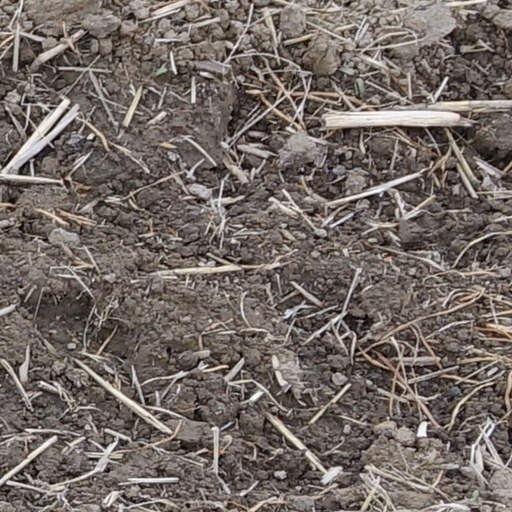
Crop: wheat